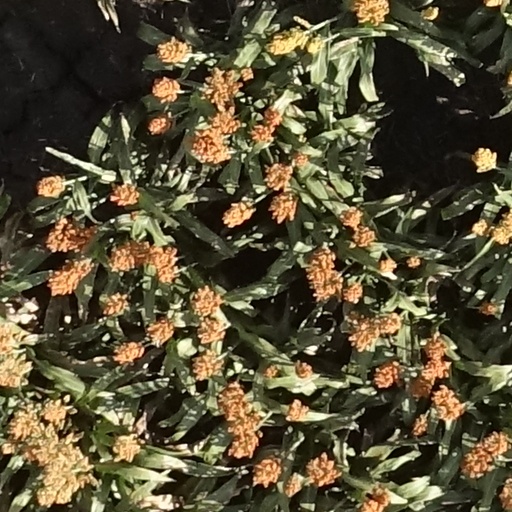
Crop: sorghum